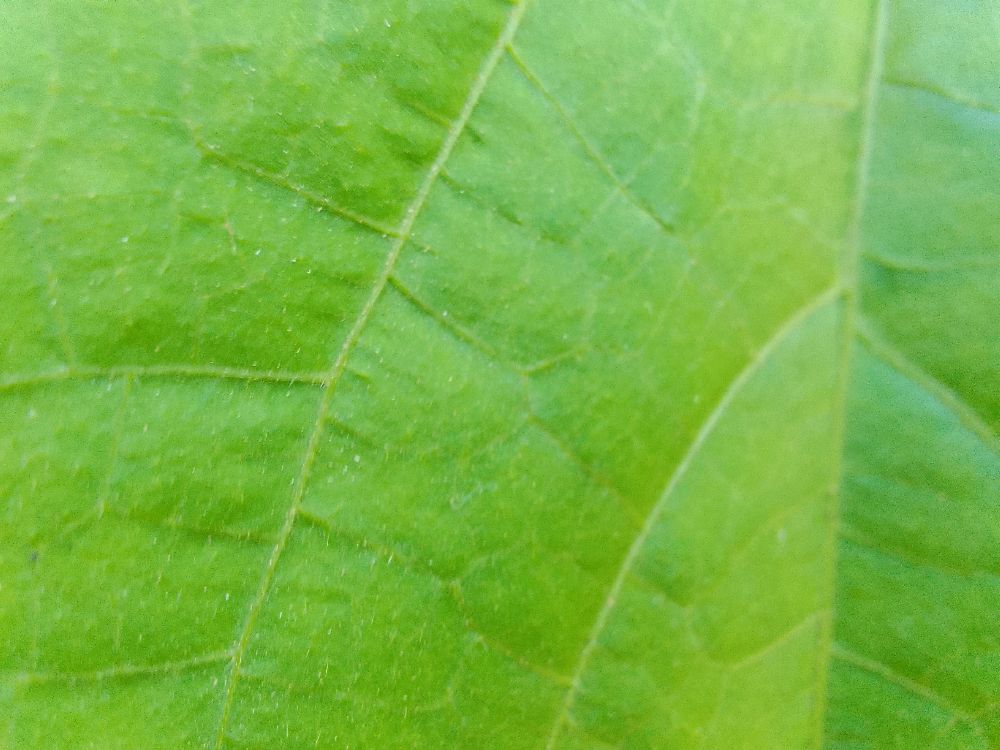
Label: healthy